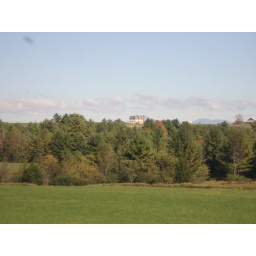
Quite a place to live! Large house on a hill overlooking Lake Champlain on Highway 22 in Westport, NY